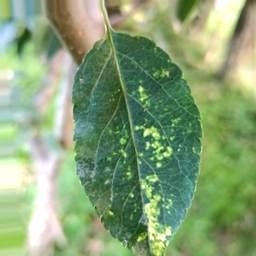
Label: Apple_Mosaic